Herman Beysens

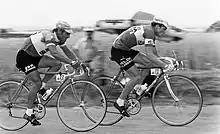
Régis Delépine and Herman Beysens (1976)

Herman Beysens (born 27 May 1950) is a former Belgian racing cyclist. He rode in seven editions of the Tour de France between 1972 and 1981.